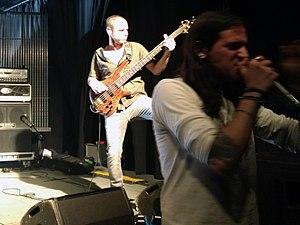
Subterranean Masquerade est un groupe de metal progressif américain formé en 1997 par le guitariste Tomer Pink.